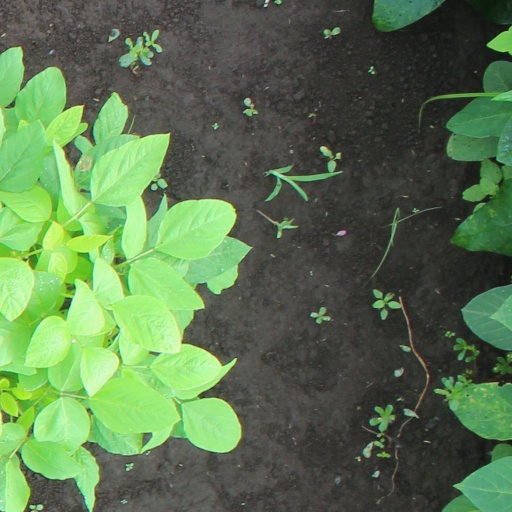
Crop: soybean